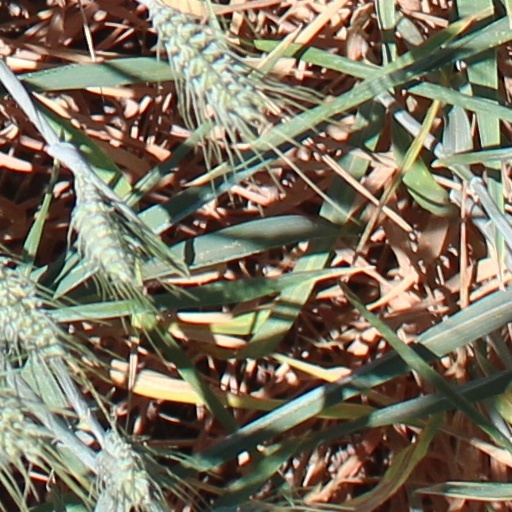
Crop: wheat